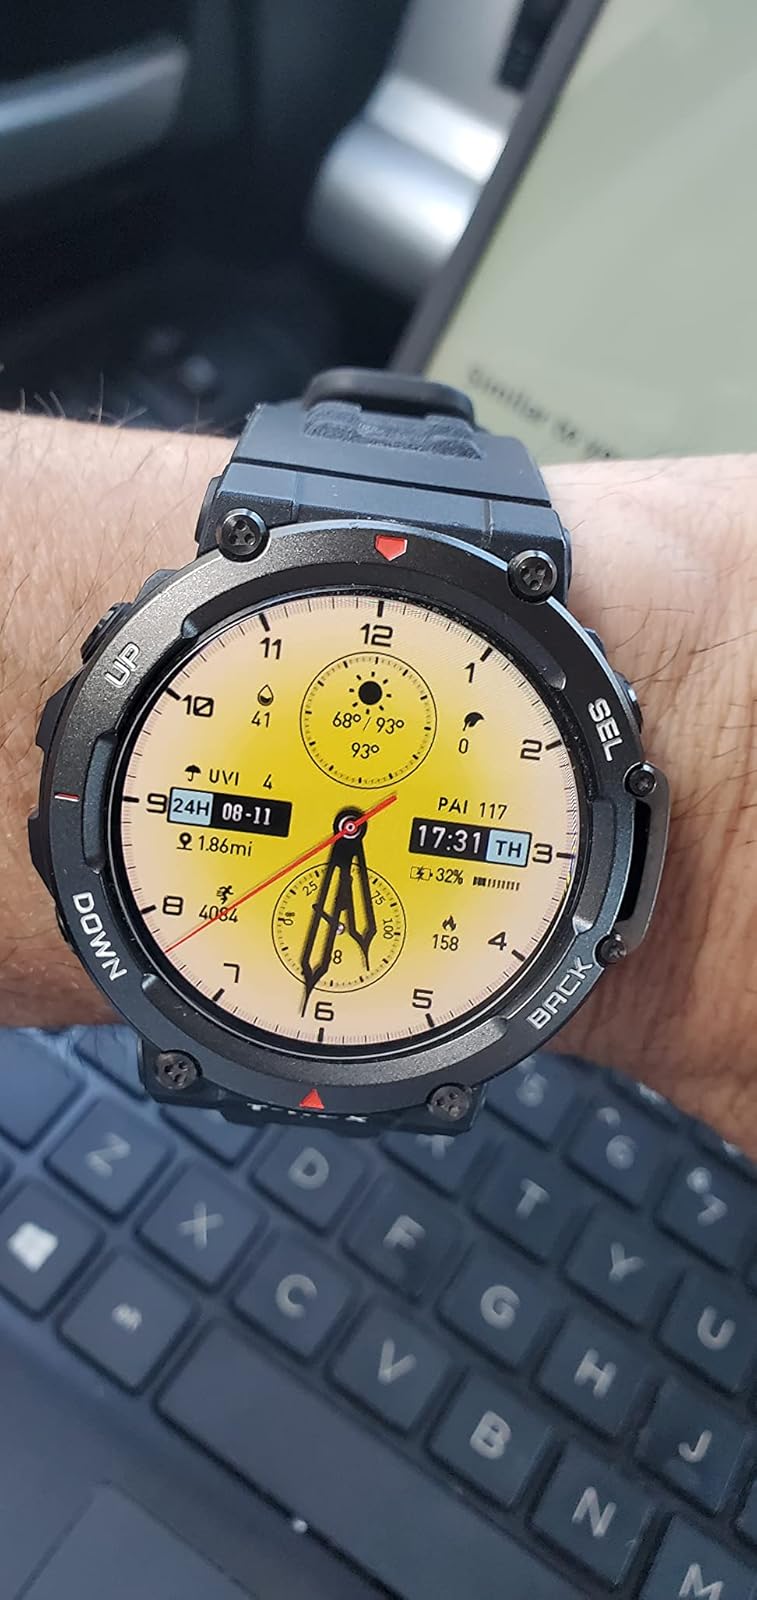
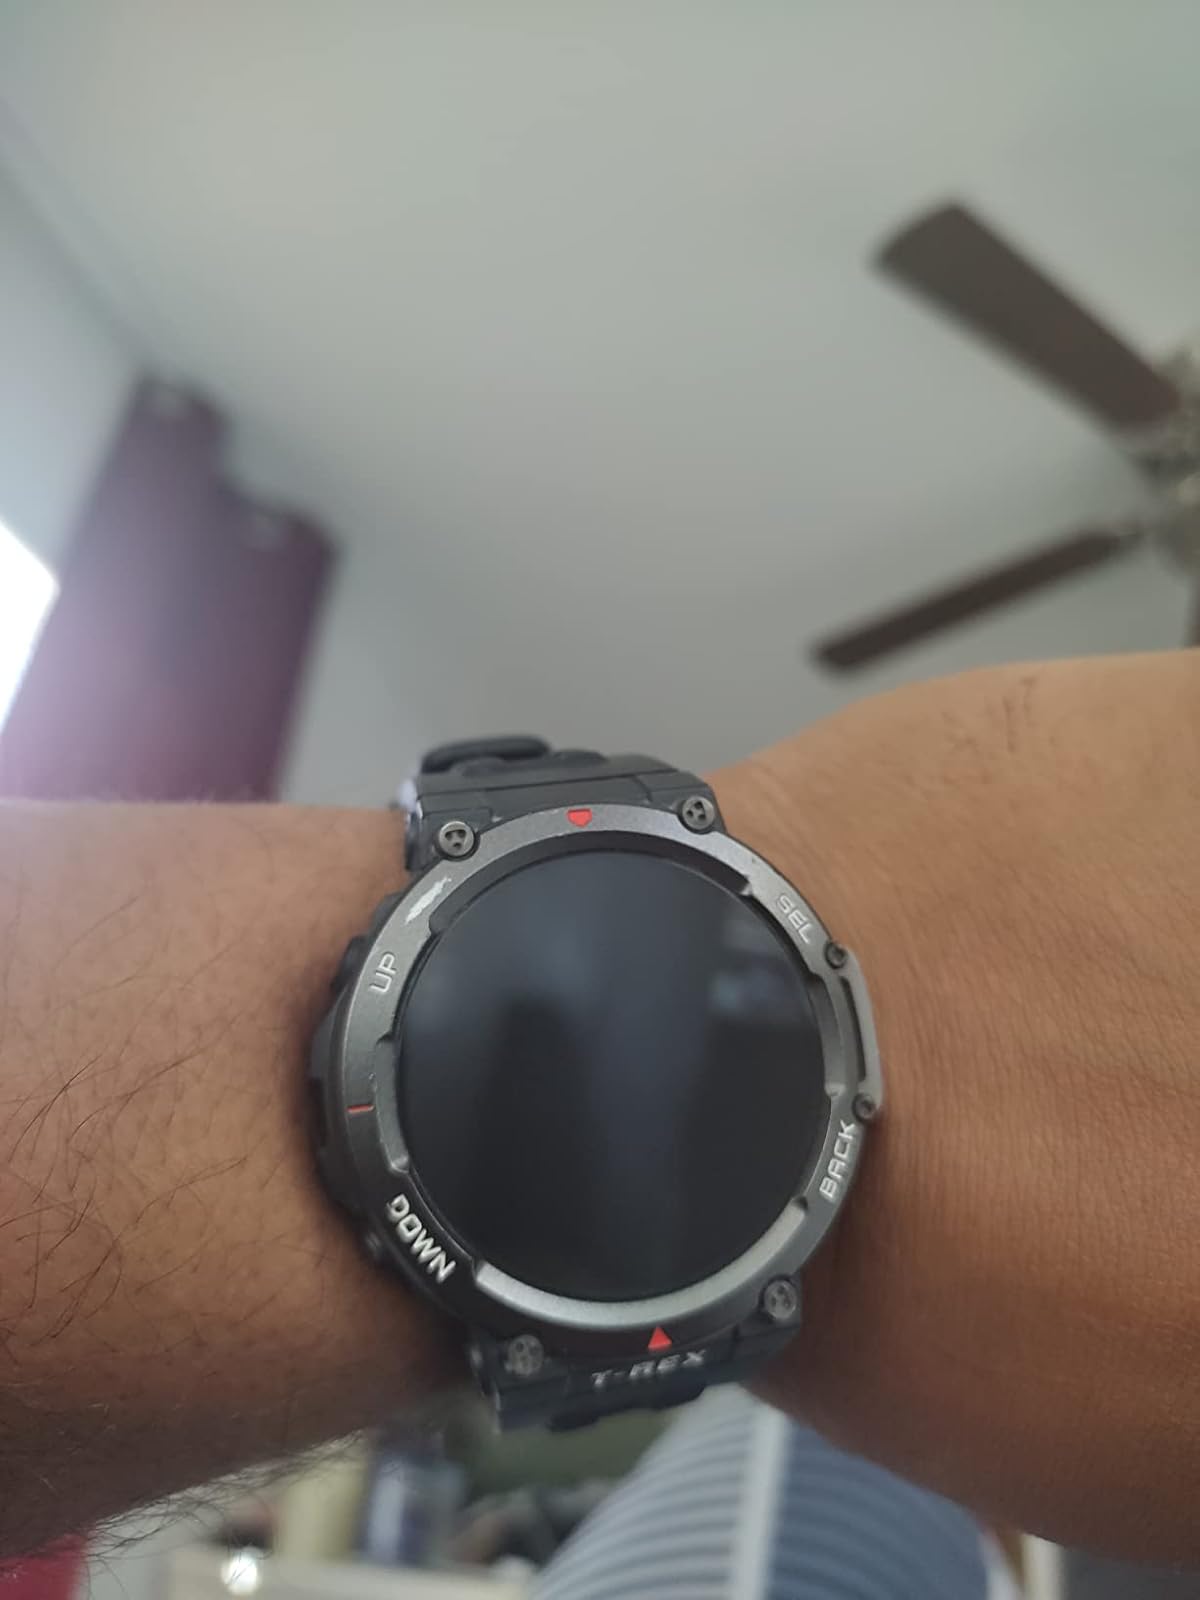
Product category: smartwatch
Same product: yes